Fusion Technology Center

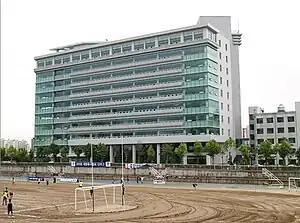
Fusion Technology Center

Fusion Technology Center (FTC) is a building for research on "fusion technologies" in South Korea. It was constructed under the sponsorship of the city of Seoul and Hanyang University. The headquarters of Asian Research Network is in this center. In January 2009, Taro Aso, the former Prime Minister of Japan visited this building to encourage researchers.